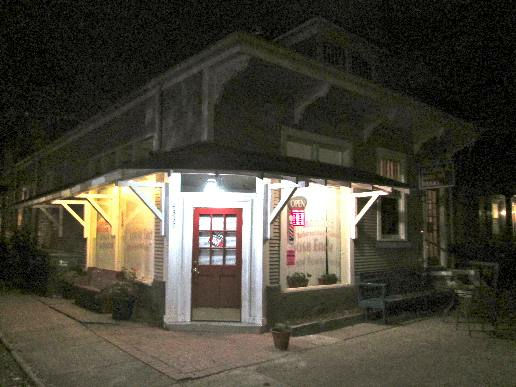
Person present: No